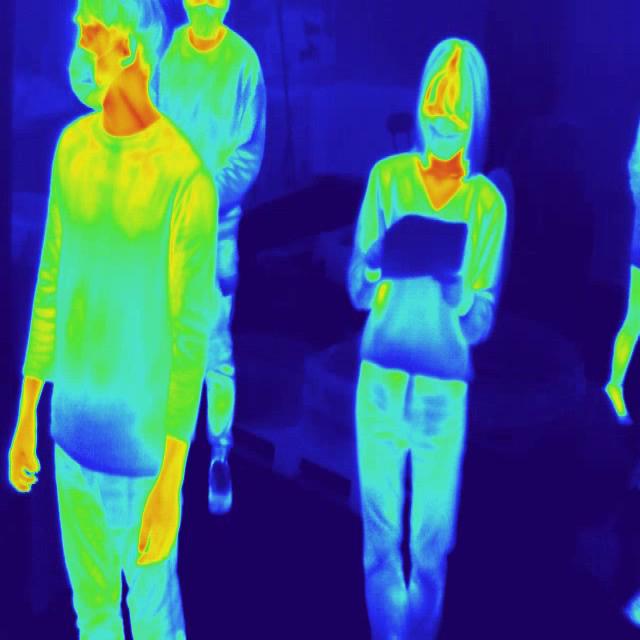
Detected objects:
label: person
label: person
label: person
label: person